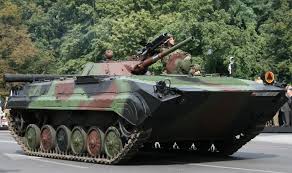
Label: Tank